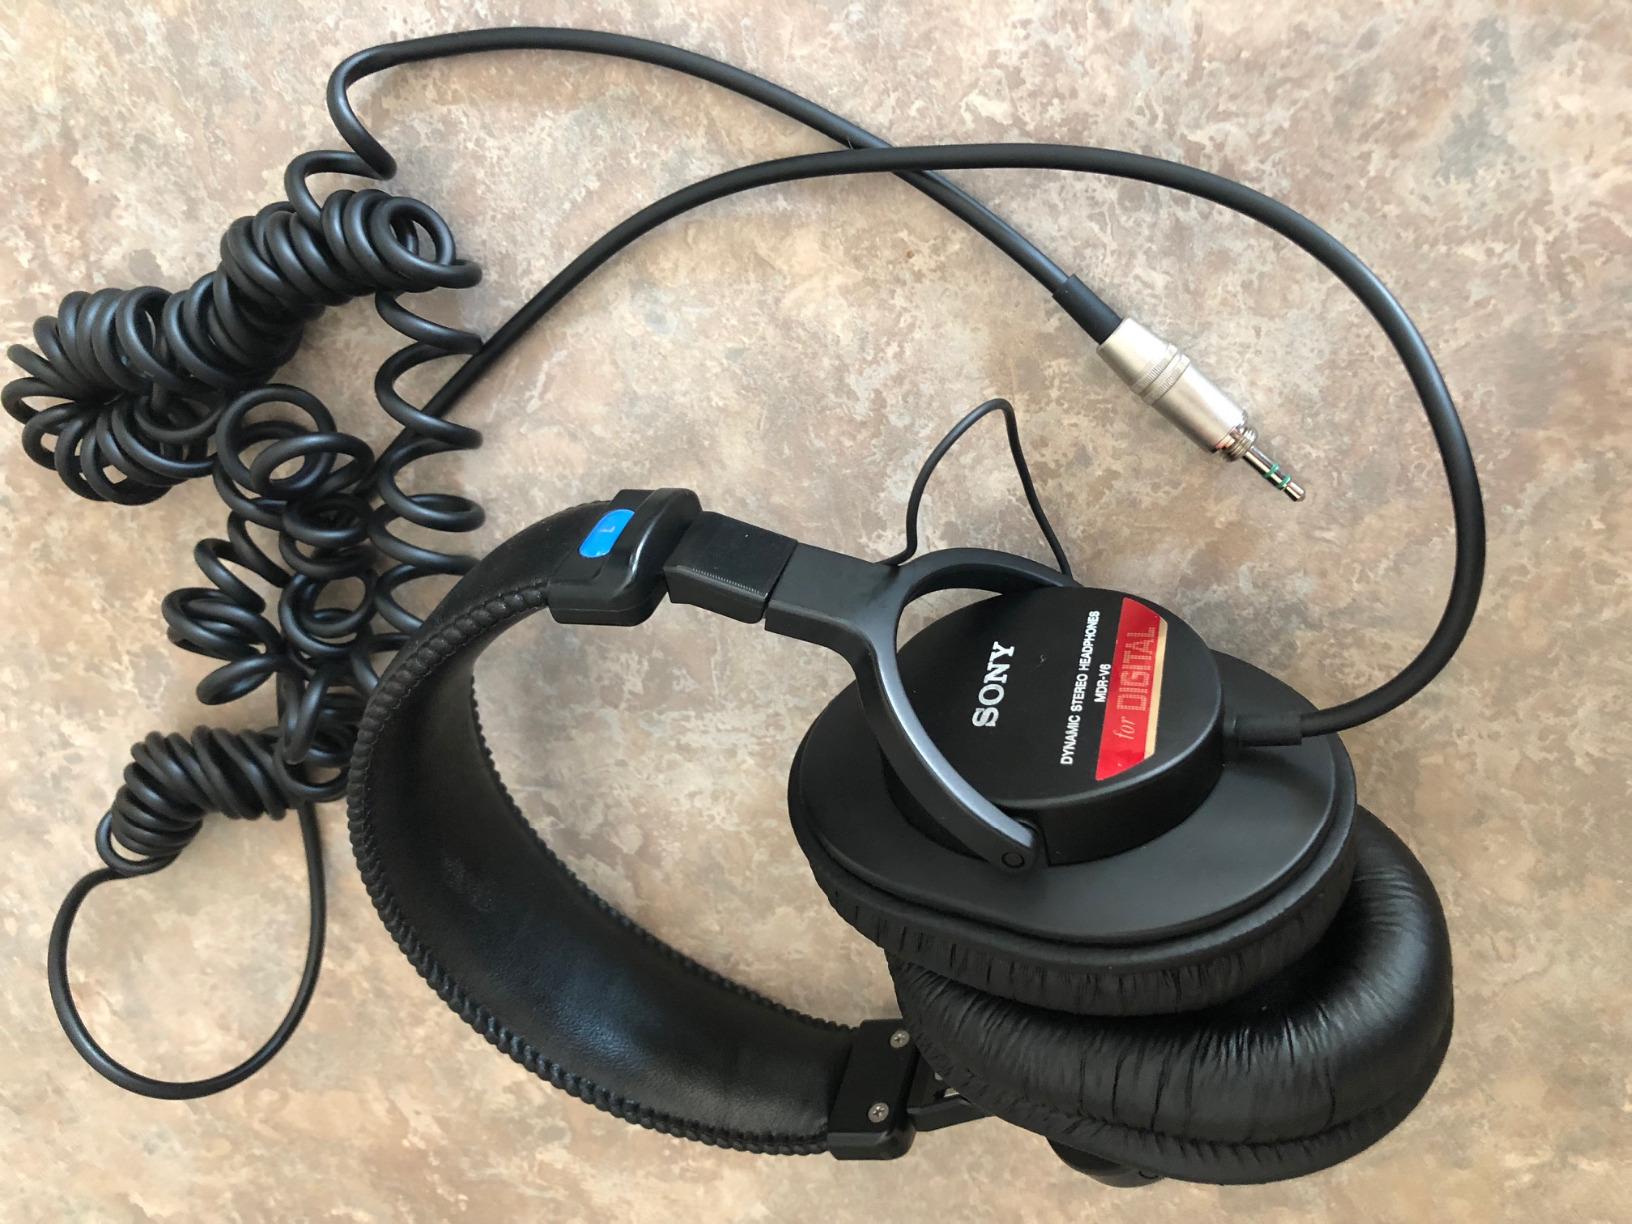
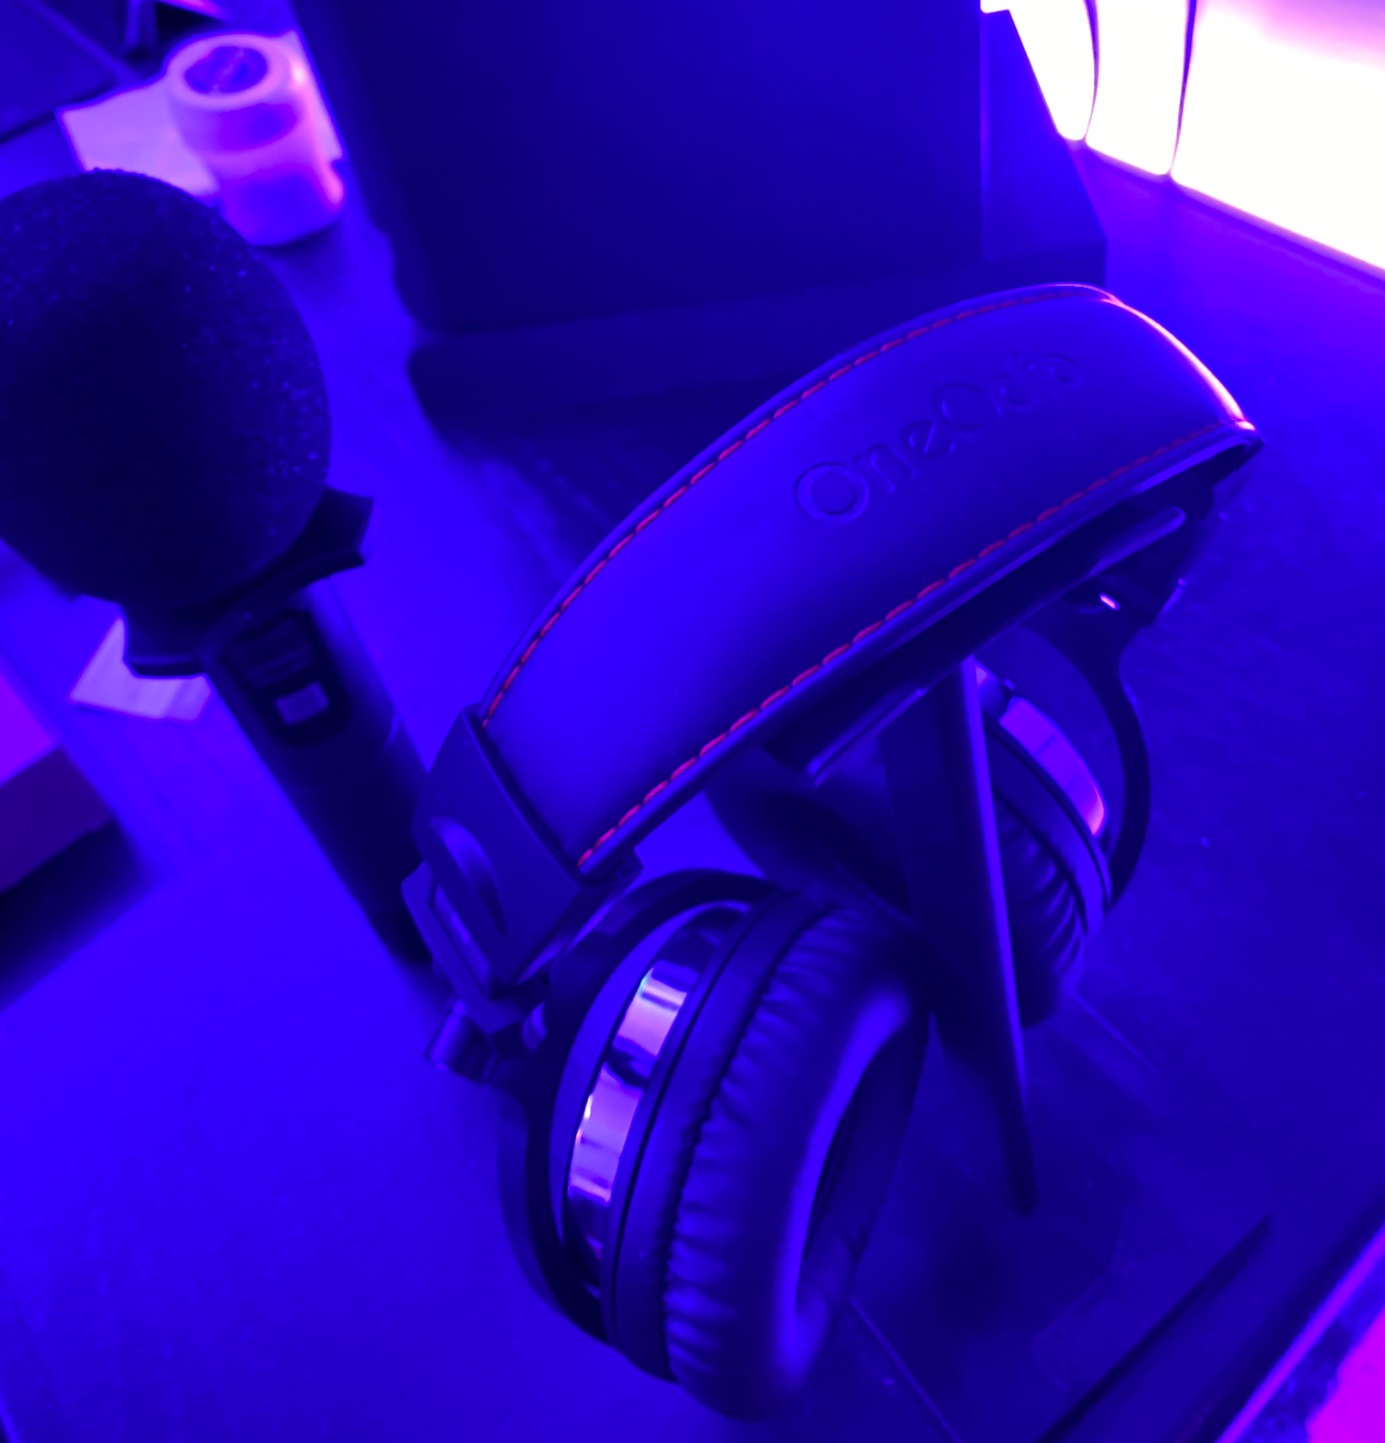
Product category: headphones
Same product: no